B movies (exploitation boom)

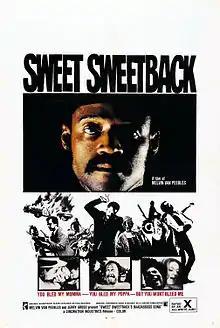
"Sweet Sweetback's Baadasssss Song" (1971), directed by Melvin Van Peebles

Blaxploitation was the first exploitation genre to picked up by the major studios in a substantial way. Indeed, the United Artists release "Cotton Comes to Harlem" (1970), directed by Ossie Davis, is seen as the first significant film of the type. Crossing over before the genre had even gotten established, Laurence Merrick's micro-budget independent "The Black Angels" (a.k.a. "Black Bikers from Hell"; 1970) followed by a few months. But the movie regarded as truly igniting the blaxploitation phenomenon, again completely independent, came the following year: "Sweet Sweetback's Baadasssss Song". Melvin Van Peebles wrote, co-produced, directed, starred in, edited, and composed the music for the film, which was completed with the last-minute help of a $50,000 loan from Bill Cosby.